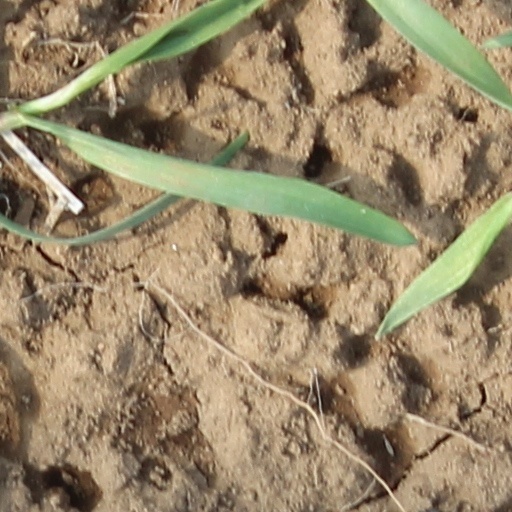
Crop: wheat